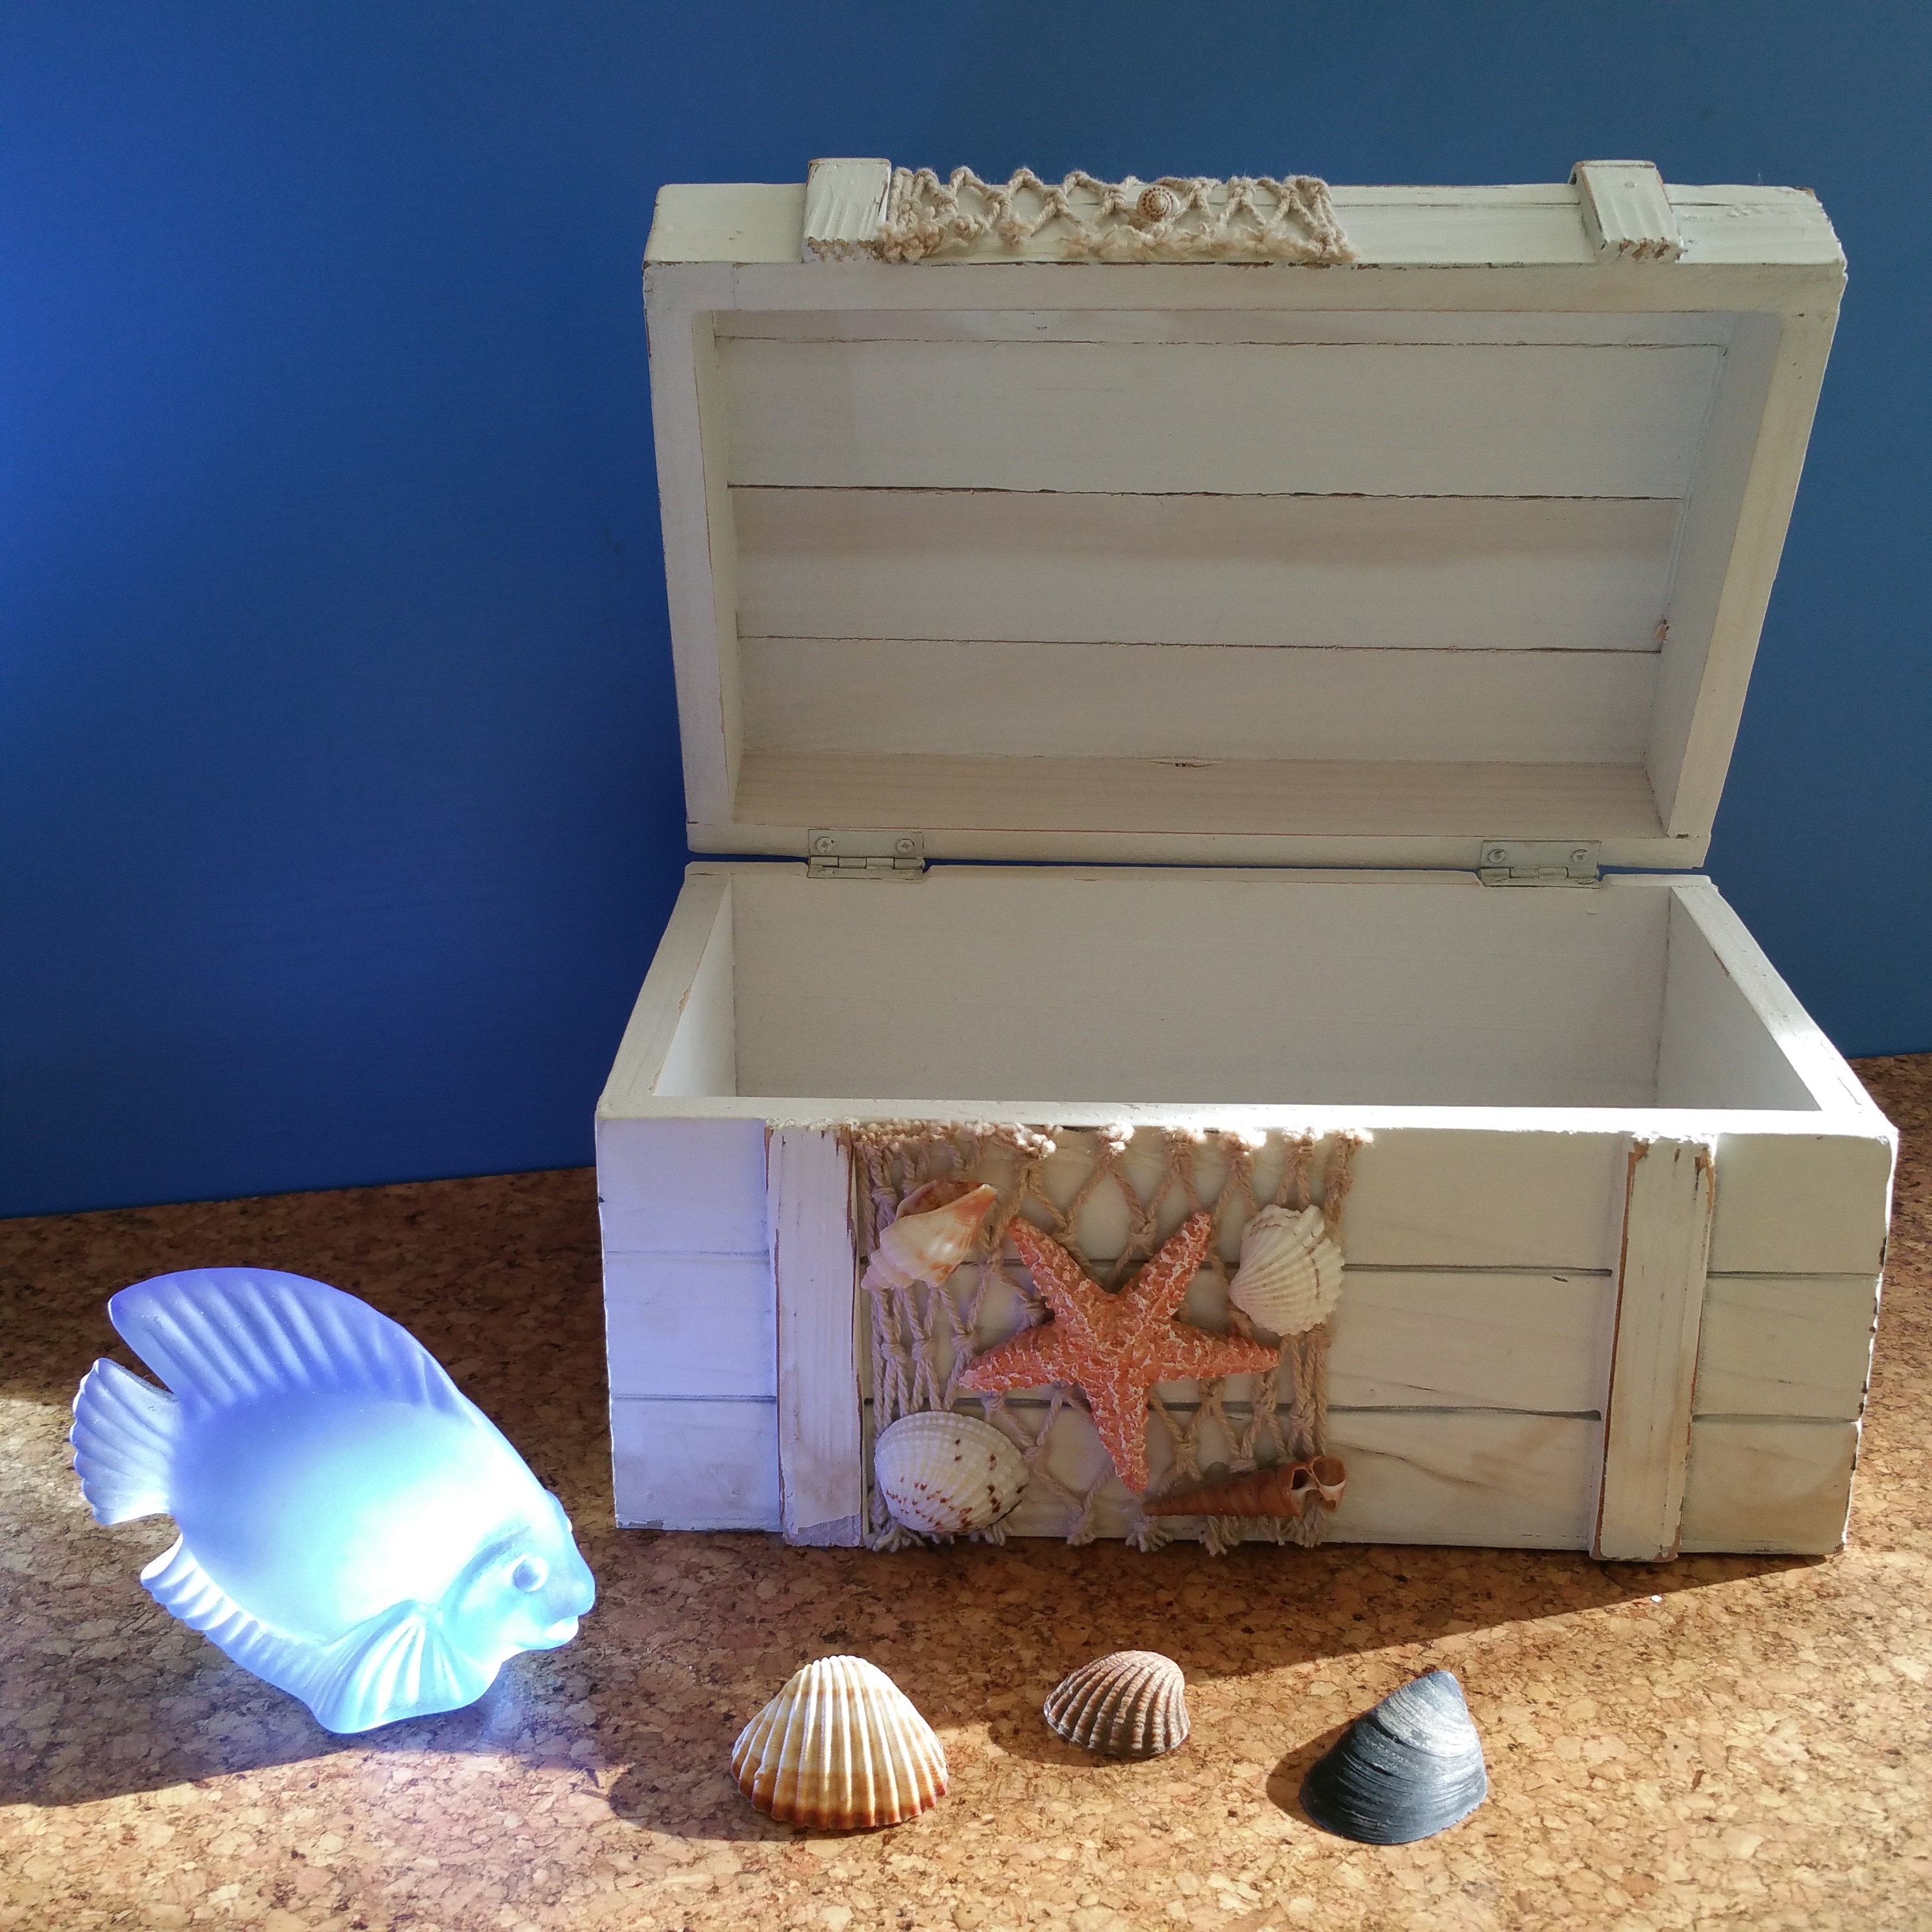
beach, wood, holiday, box, furniture, fish, shell, product, bed, maritime, treasure chest